Uruguay national football team

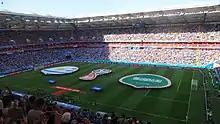
Uruguay vs Saudi Arabia match at the 2018 FIFA World Cup in Russia

A year later, they won the Copa America for the first time in 16 years and broke the record for the most successful team in South America. Luis Suárez ended up as the Player of The Tournament.